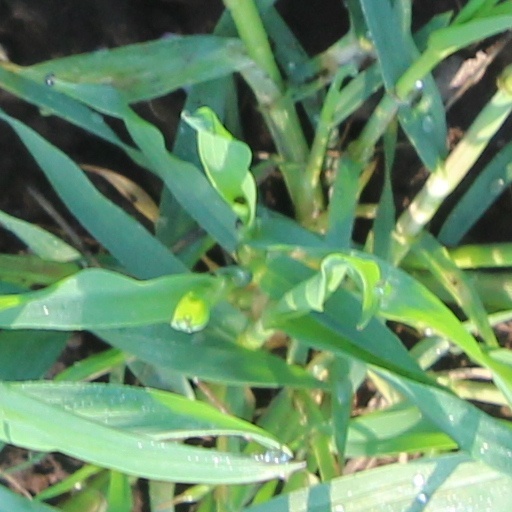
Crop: wheat